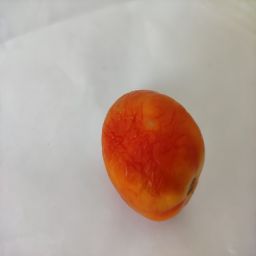
Crop: Tomato
Quality: Old